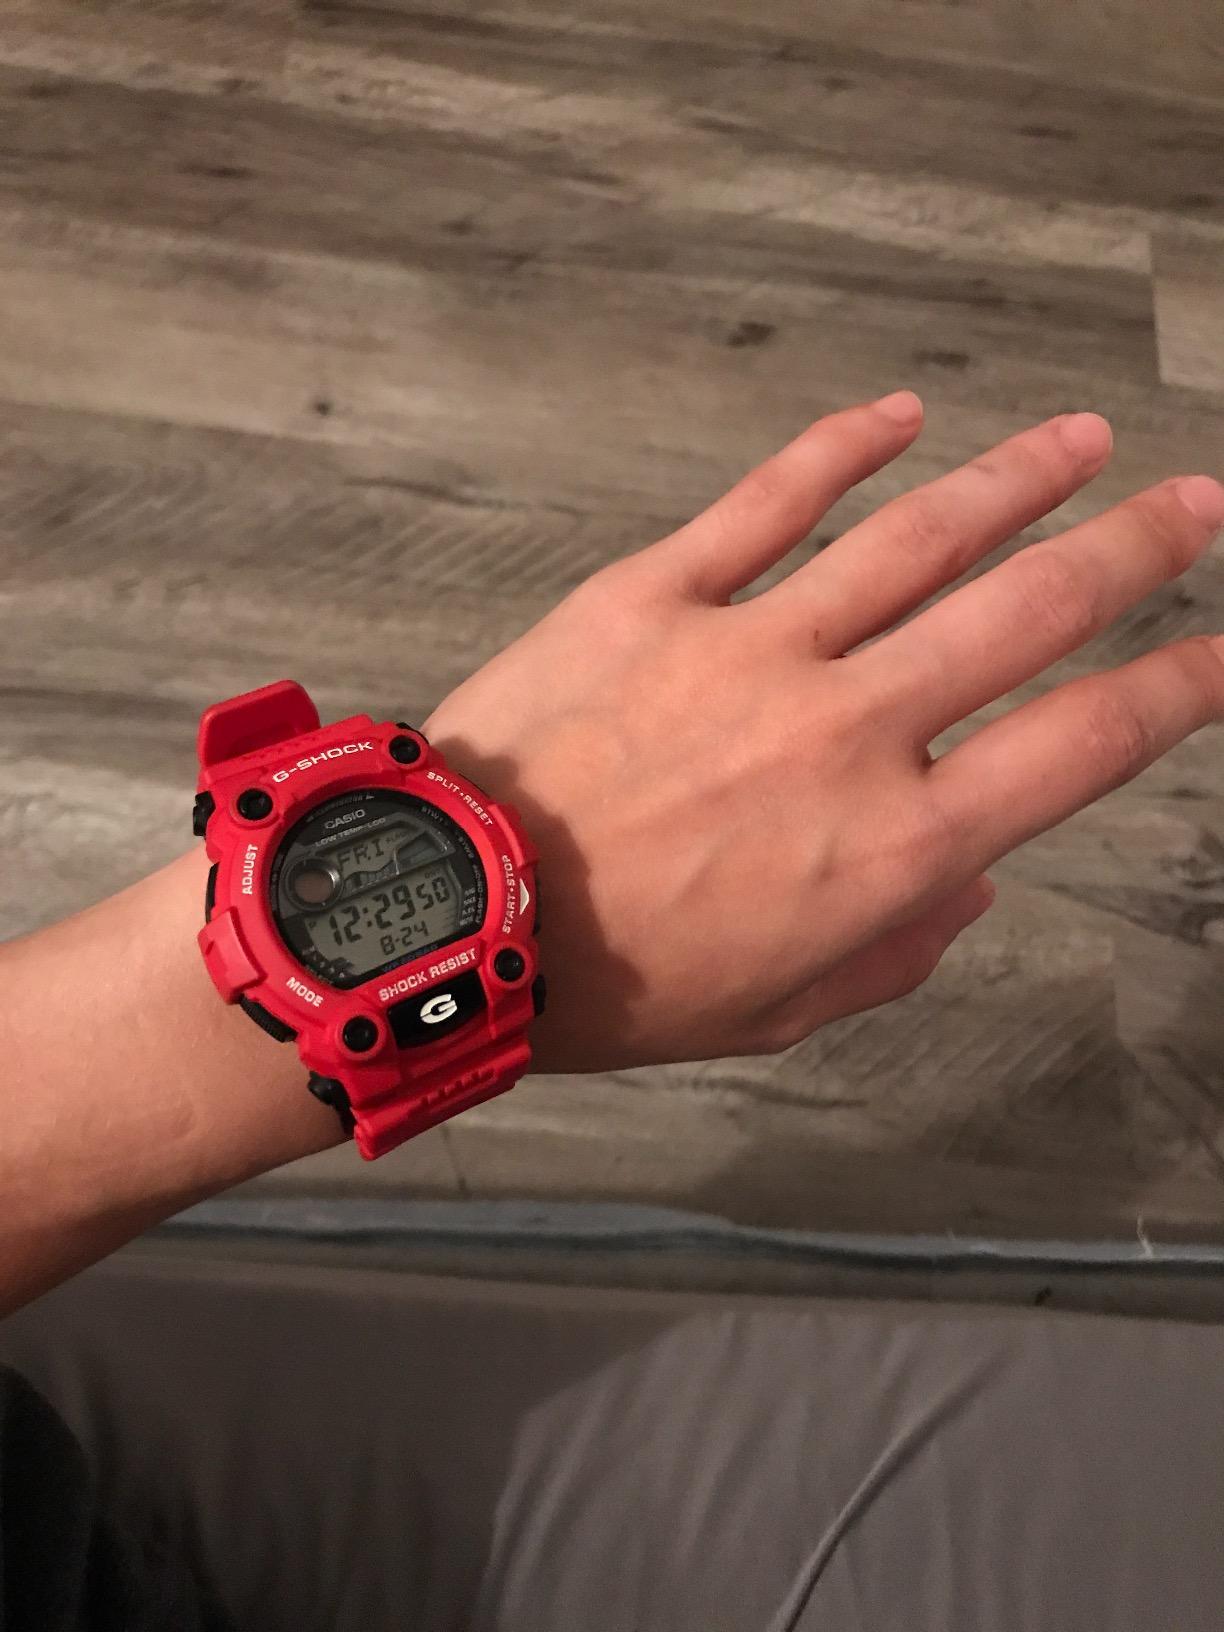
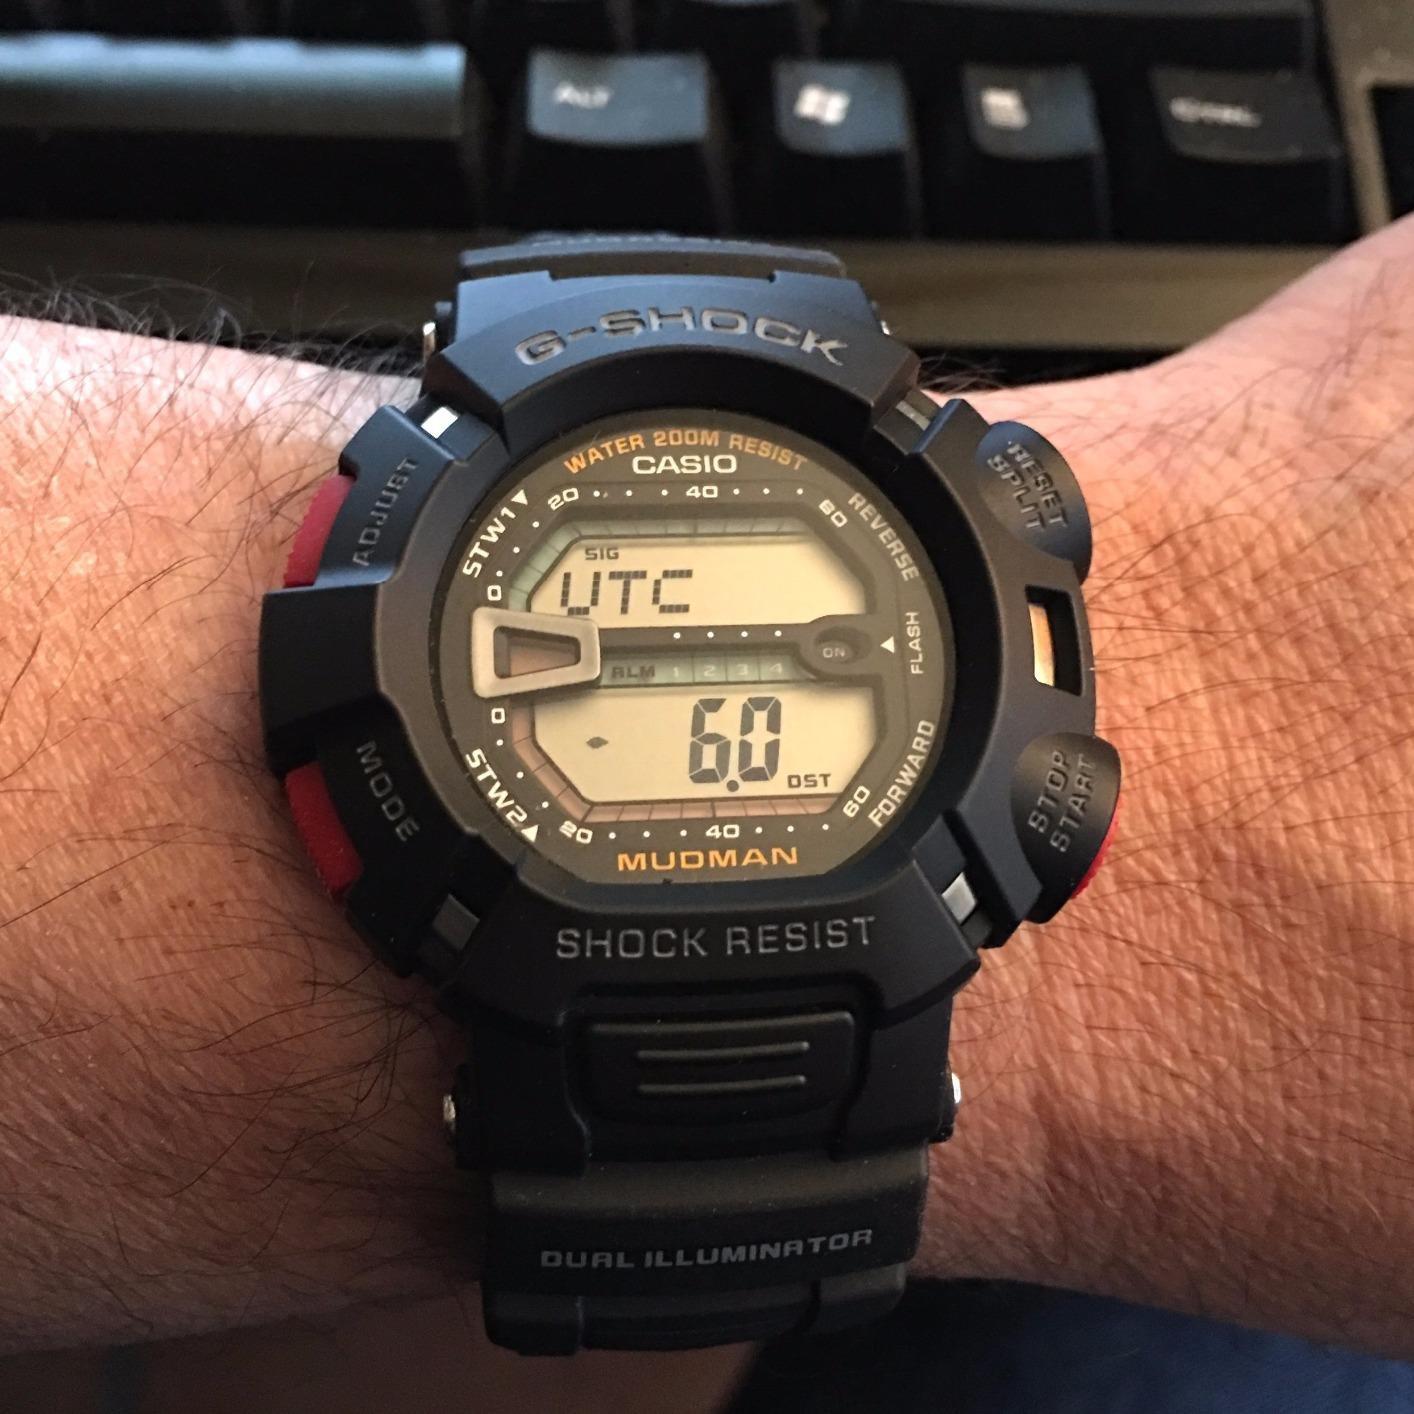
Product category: accessories_watch
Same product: no